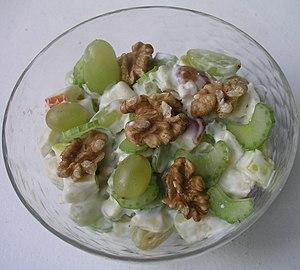
Une salade Waldorf est préparée à partir de pomme et de céleri hachés en julienne, avec des noix et des raisins et une sauce mayonnaise. Elle fut créée vers 1893 à l'Hôtel Waldorf de New York.